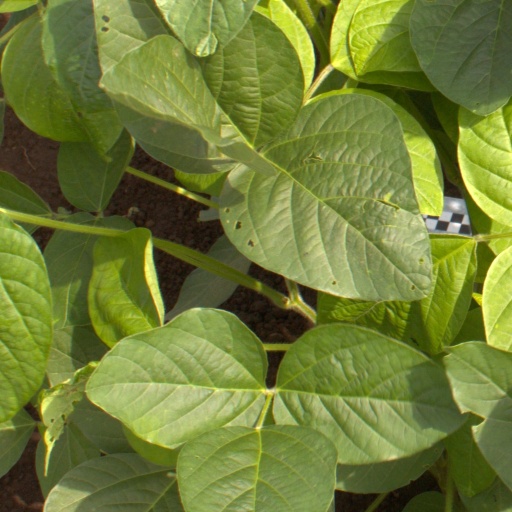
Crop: soybean